Fyodor Soimonov

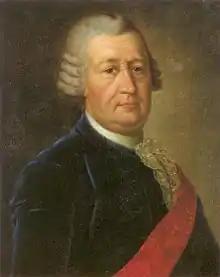
Oil portrait of Fedor I. Soimonov around 1750

Fyodor (or Fedor) Ivanovich Soimonov (1692 – 22 July 1780), Knight of the Order of St. Alexander Nevsky, was a nautical surveyor of the Imperial Russian Navy, hydrographer and pioneering explorer of the Caspian Sea who charted the until then little known body of water. Soimonov was an important contributor to the improvement of navigation along the Russian coasts. As a cartographer he also mapped new territories in Siberia and contributed to the development of farming in that region. As a military man he served in the Russian campaigns against Sweden and against the Safavid Empire and the Ottoman Turks